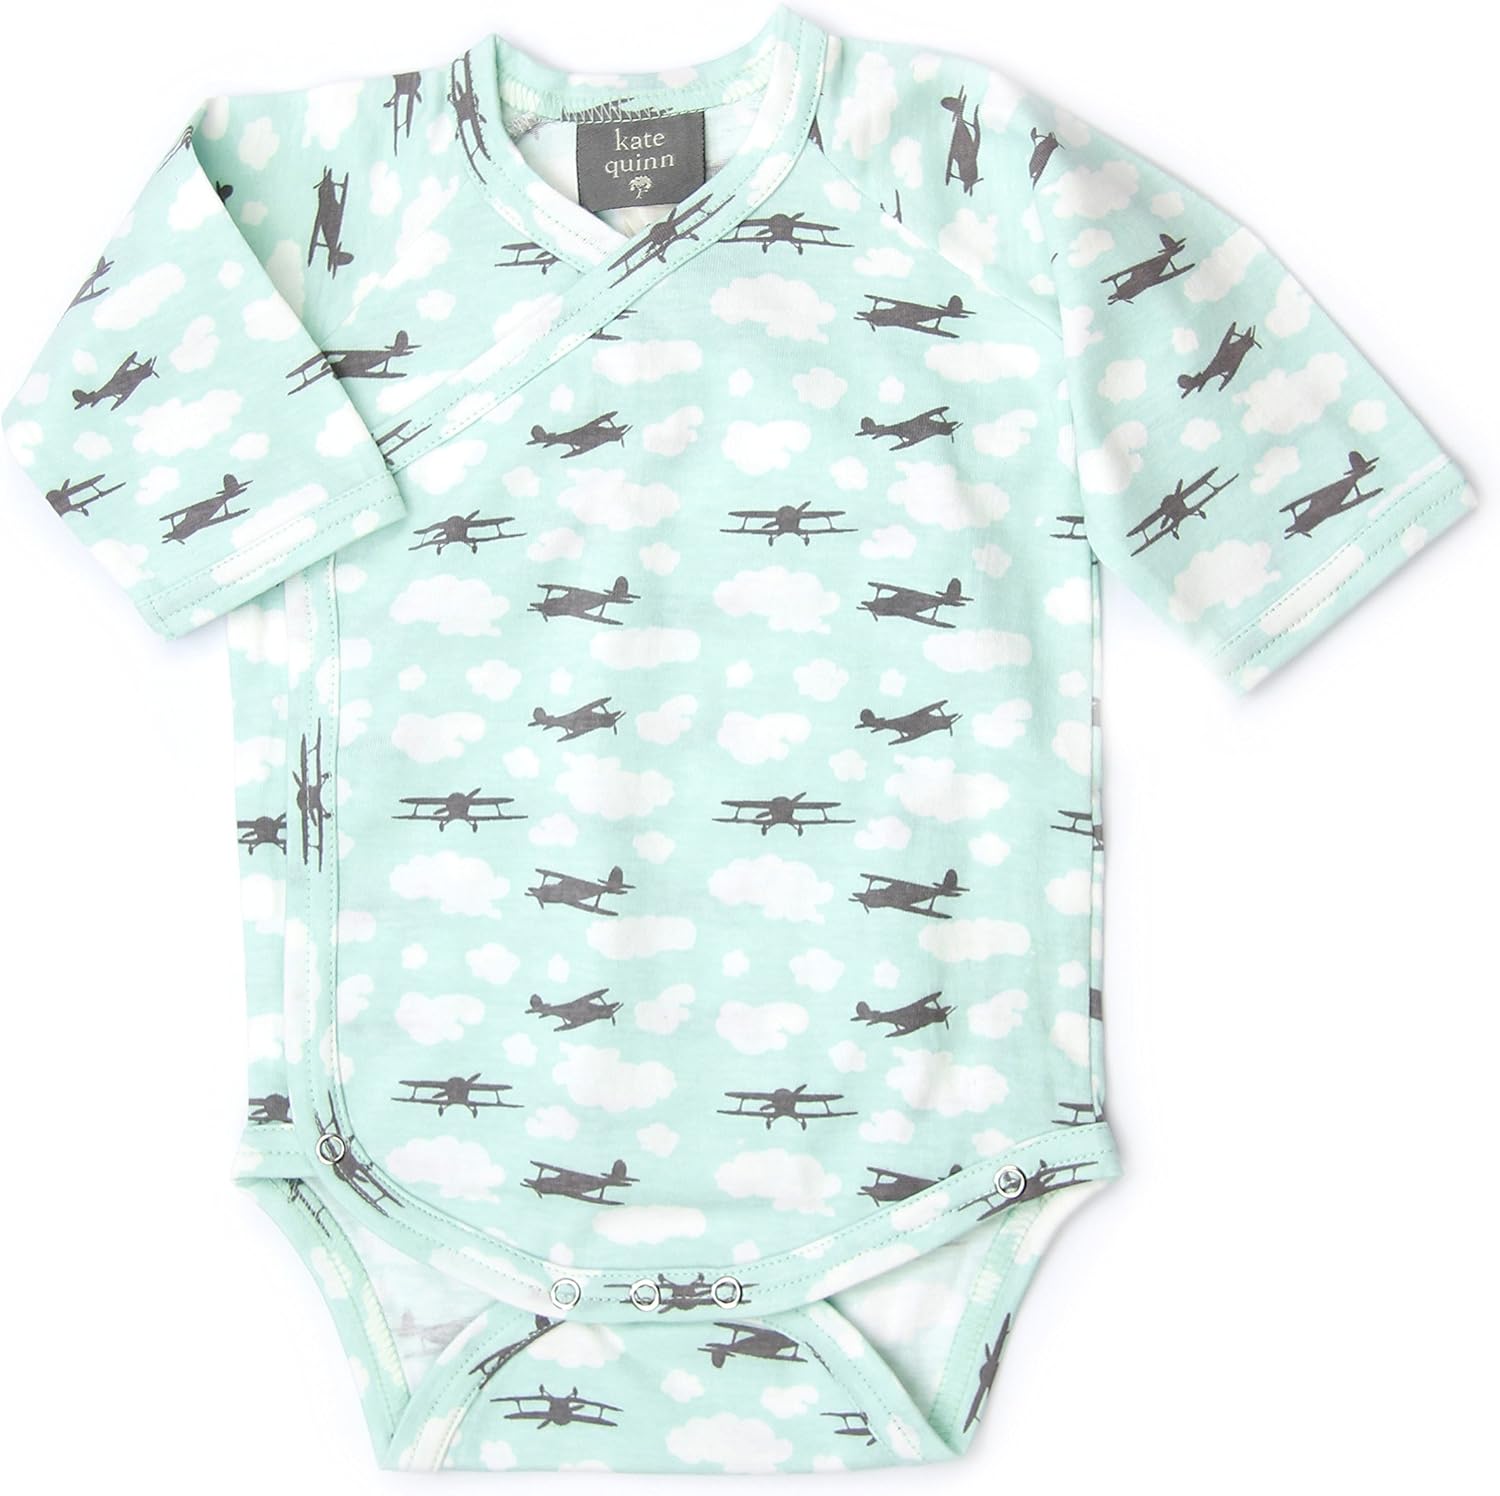
Kate Quinn Organics Unisex-Baby Long Sleeve Kimono Bodysuit, 0-3M (Airplane)
Category: AMAZON FASHION
Our classic kimono bodysuit is available for your little one in our beloved prints. A vast variety of color pallets to make dressing baby oh so fun. Features side and bottom snaps, long sleeves, and a kimono wrap style. Made from the softest 100% organic cotton.
Features: 100% Cotton | Snap closure | Our classic kimono bodysuit is available for your little one in our beloved prints. | A vast variety of color pallets to make dressing baby oh so fun. | Features side and bottom snaps, long sleeves, and a kimono wrap style. | Made from the softest 100% organic cotton